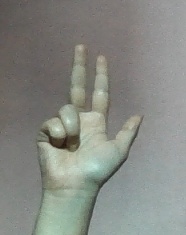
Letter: al